Battle of Camarón

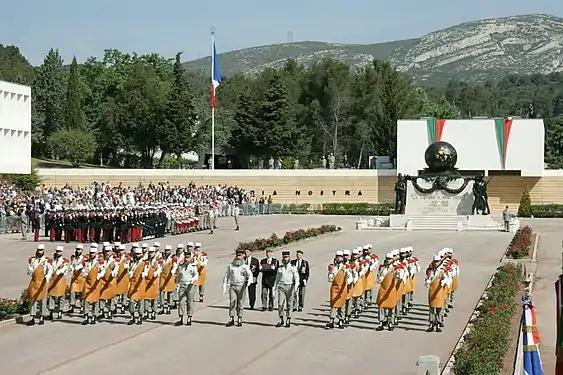
Each year, the French Foreign Legion commemorates and celebrates Camarón in its headquarters in Aubagne and Bastille Day military parade in Paris; featuring the Pionniers leading and opening the way.

When the Legion moved to France, Capitain Danjou's wooden hand was taken to Aubagne, where it remains in the Legion Museum of Memory. The hand is the most cherished artifact in Legion history and the prestige and honor granted to a Legionnaire to carry it on parade in its protective case is among the greatest bestowed on a Legionnaire.